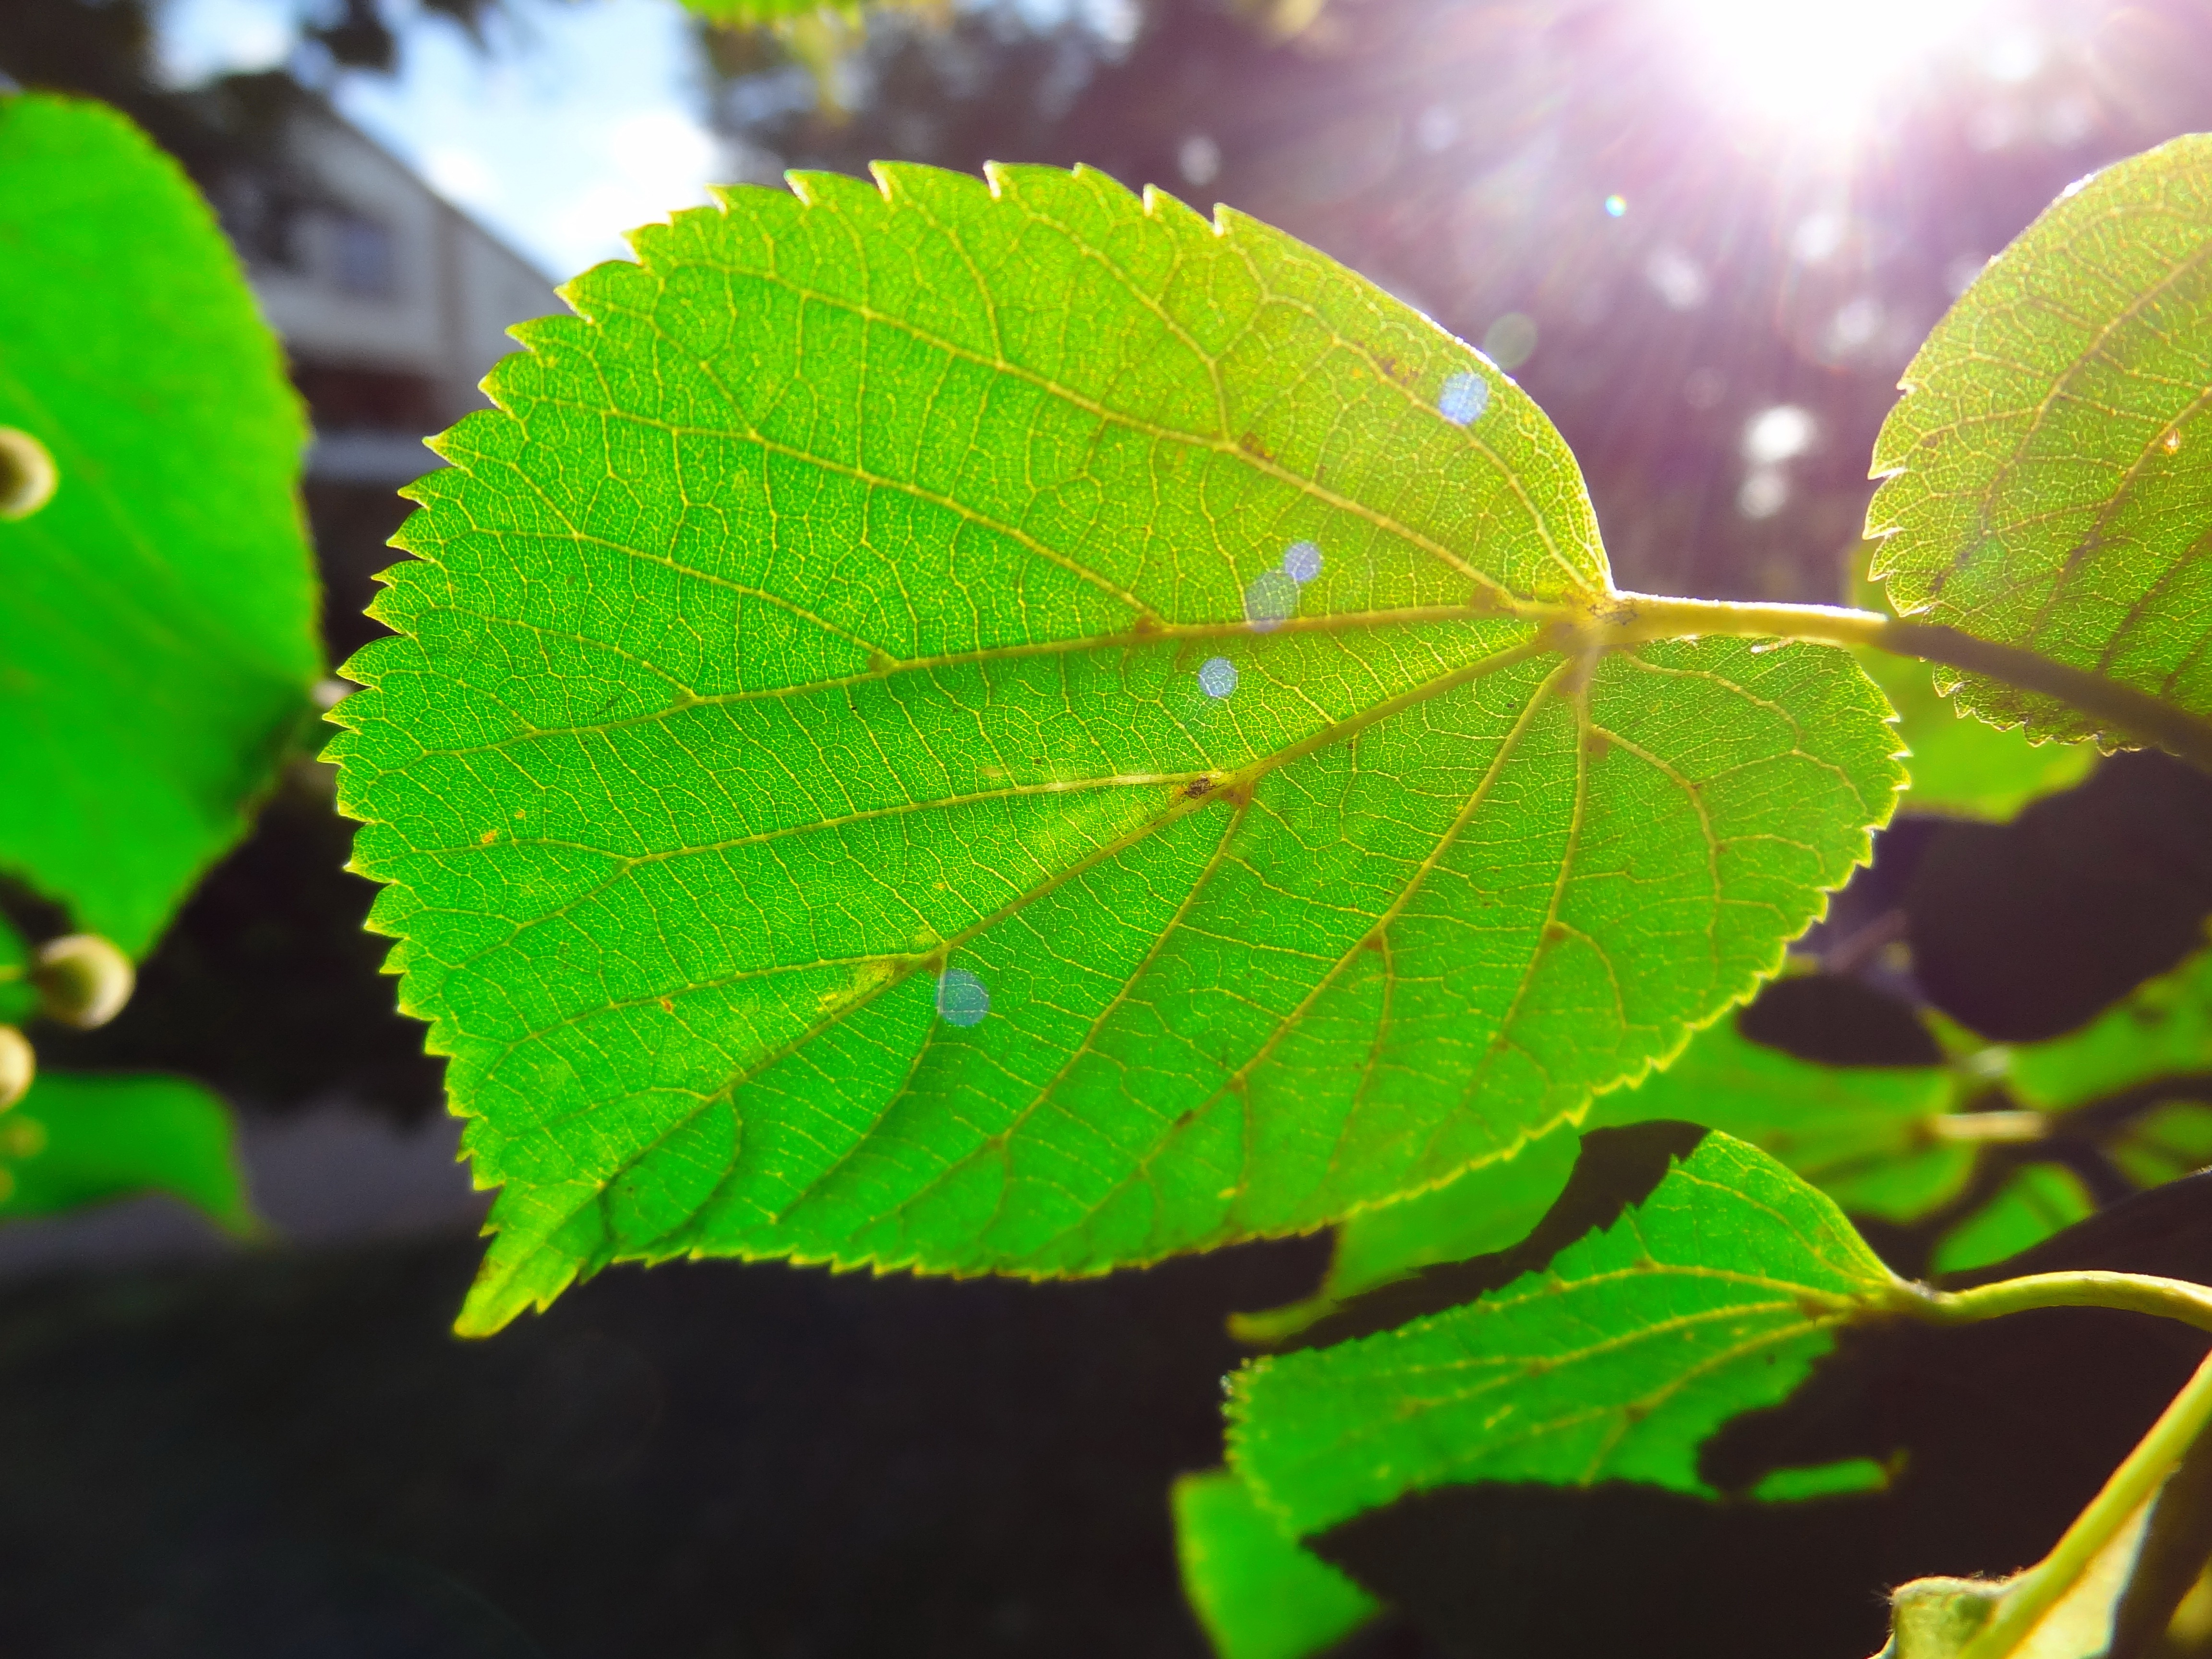
tree, nature, branch, plant, sunlight, leaf, flower, green, botany, flora, jagged, shrub, macro photography, green leaf, flowering plant, annual plant, plant stem, woody plant, land plant